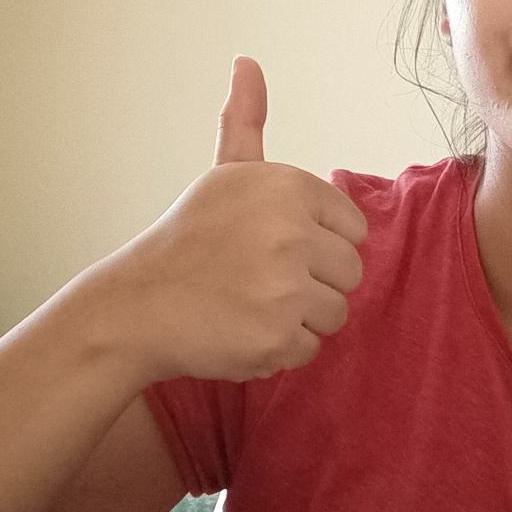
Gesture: like